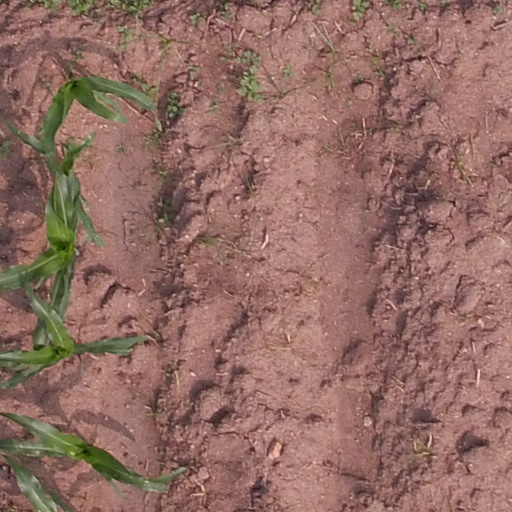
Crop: maize; corn